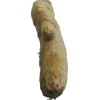
Label: ginger